Battle of Zsigárd

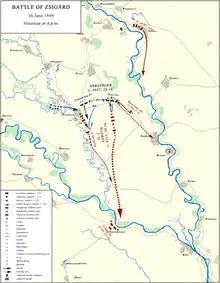
Battle of Zsigárd. Situation at 4 p.m

While on the right flank the Hungarians repulsed the attacks of the evenly sized enemy troops, on the left flank they faced the charge of overwhelming forces. Here, the troops of Major Mór Kisfaludy (56. Honvéd battalion, 3 ½ companies of the 6. Hussar regiment, and 5 cannons of the 2. cavalry battery) were attacked by the 2 elite battalions (the Richter and Schneider grenadier battalions), 2 cavalry companies (3. company of the 5. cuirassier, and one company of the 5. chevau-léger regiments) and 2 artillery batteries (the 19 infantry battery, the 2. cavalry half battery, the 18. Congreve rocket half battery). Major Kisfaludy tried to resolve this problem by deploying the 56. Honvéd battalion in two columns, to mislead the enemy about their numbers, and demand artillery support from Asbóth. Facing the 12 enemy artillery pieces, the 5 Hungarian cannons tried to do their best to compensate their numerical inferiority by shooting as many projectiles as they could, but as the consequence of this they quickly exhausted all their ammunition, so they had to retreat from the battlefield. Still trying to save the situation, and win some time, Major Kisfaludy sent the 6. (Württemberg) hussars to attack, but the counter-attack of the concentrated enemy cavalry, supported by their artillery, totally scattered the hussars; despite the arrival of the 1. infantry battery from the right wing, which could not stop the attack of the enemy cavalry, supported by their cavalry artillery. Finally this battery, unsupported by other units, was forced to retreat, but one of his half batteries was surrounded by Austrian chevau-légers, killing many of their handlers, capturing 3 cannons and an ammunition wagon.